Retiro bus station

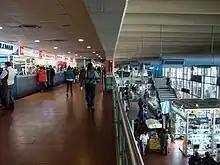
Main hall and concession stands

Retiro bus station is the main bus terminal in Buenos Aires, Argentina. It is situated in the Retiro district, two blocks north of Retiro railway station.